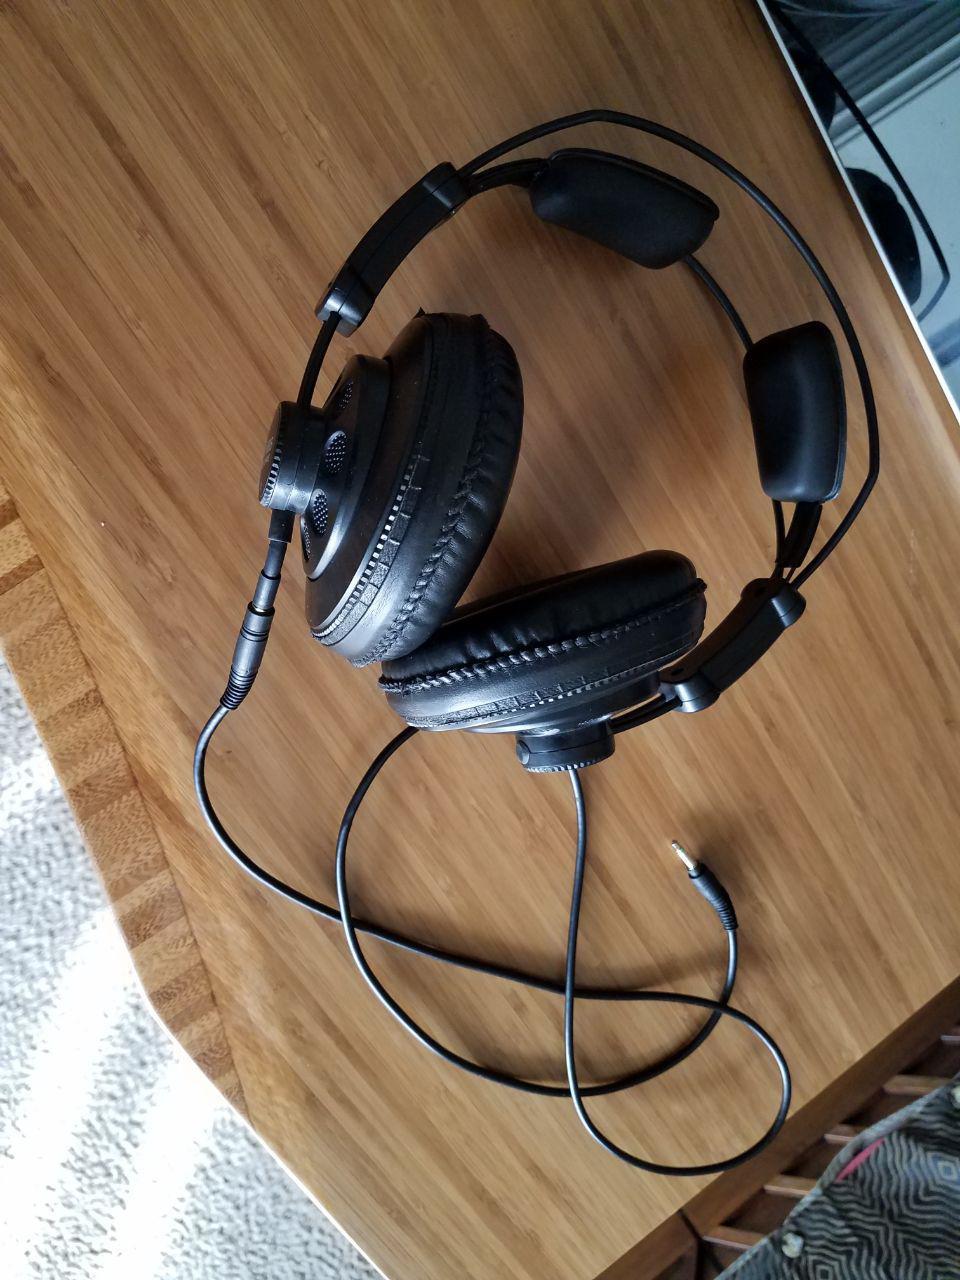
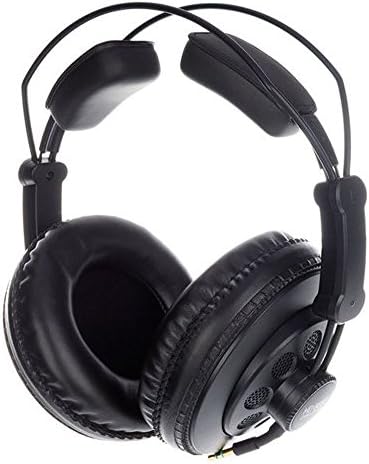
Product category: headphones
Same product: yes